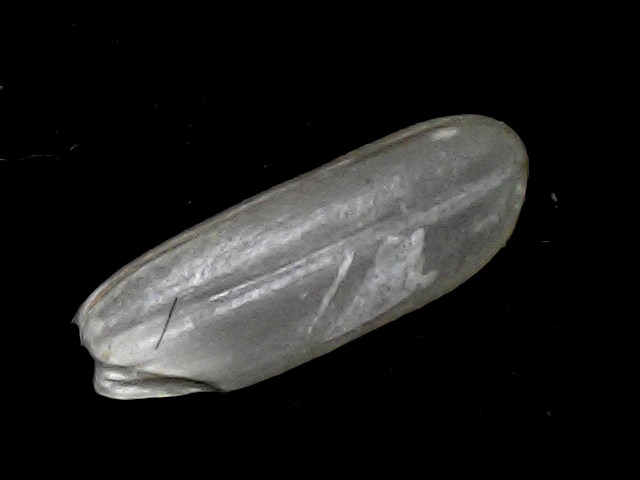
Rice variety: BD51